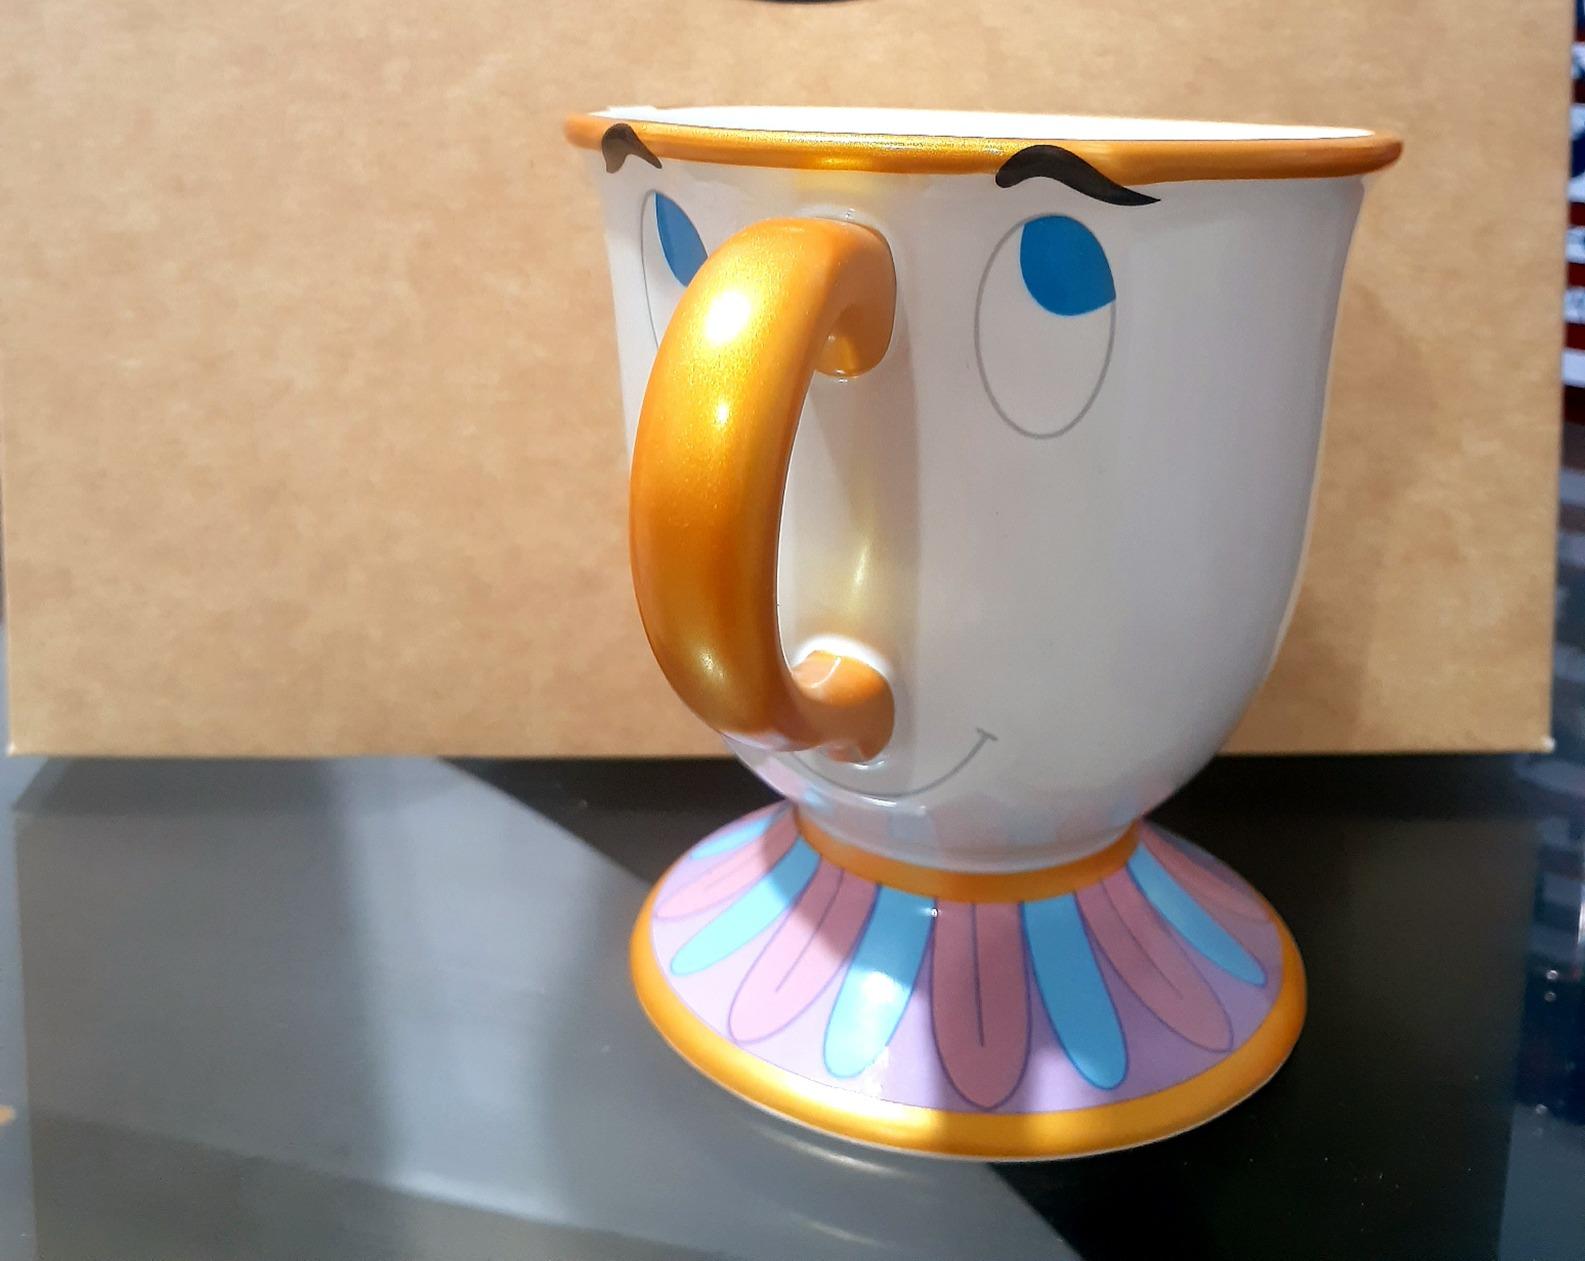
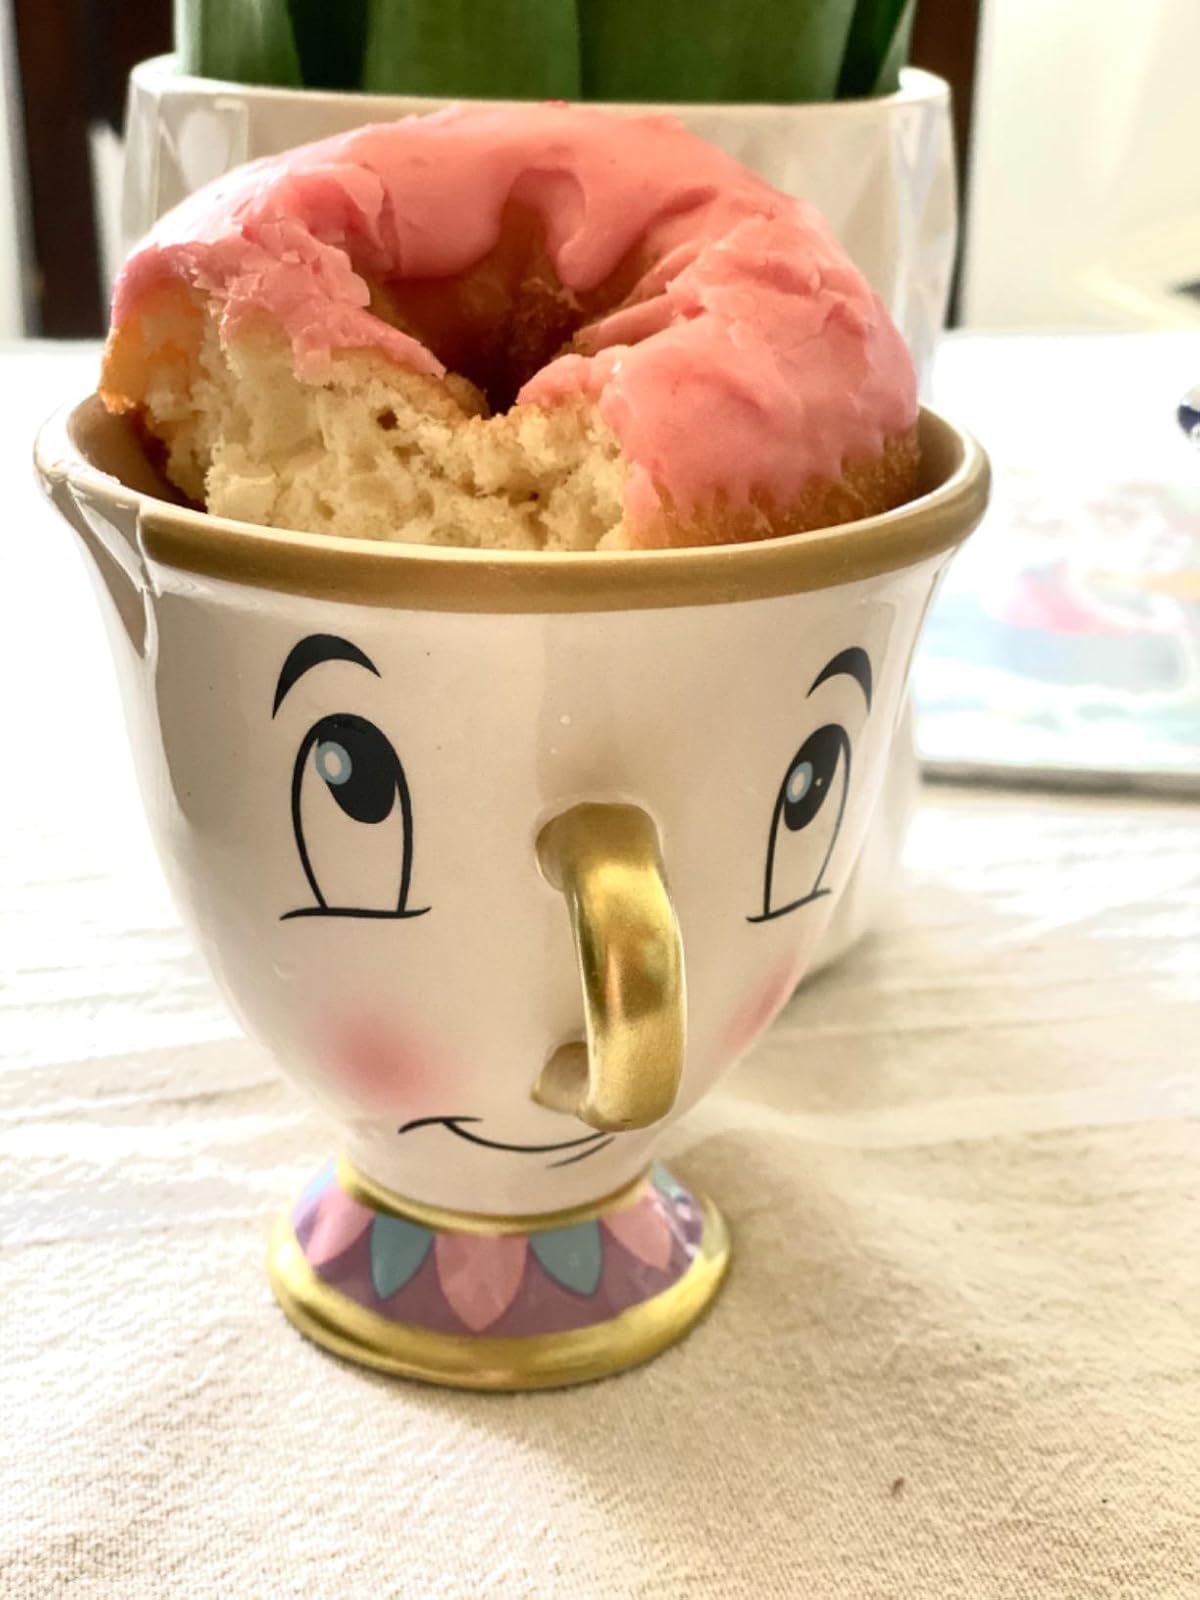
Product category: items_mug
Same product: no